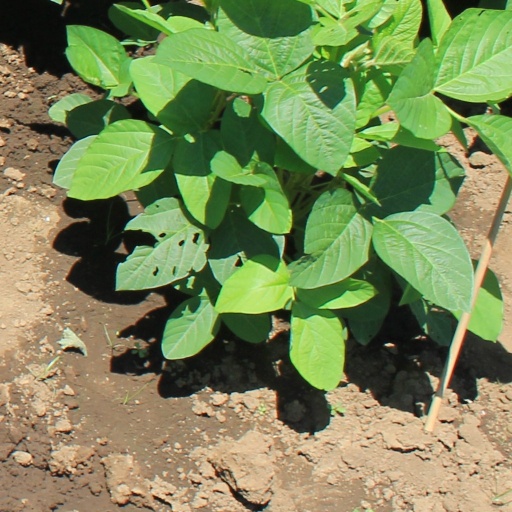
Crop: soybean